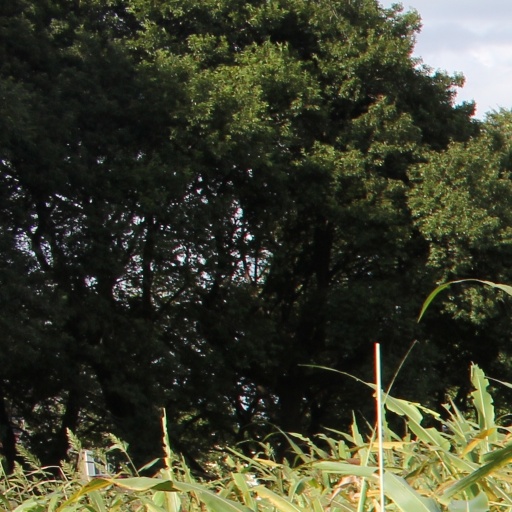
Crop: sorghum